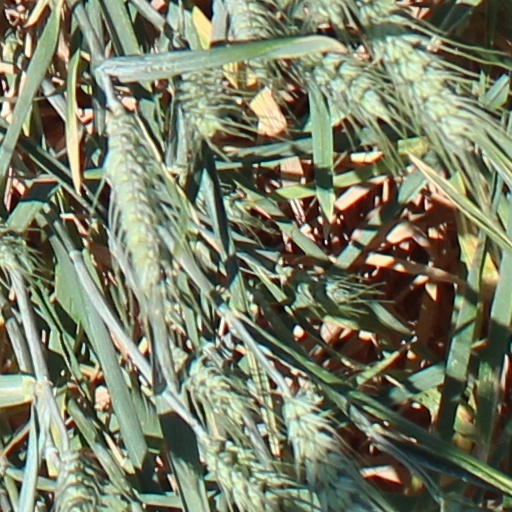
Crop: wheat